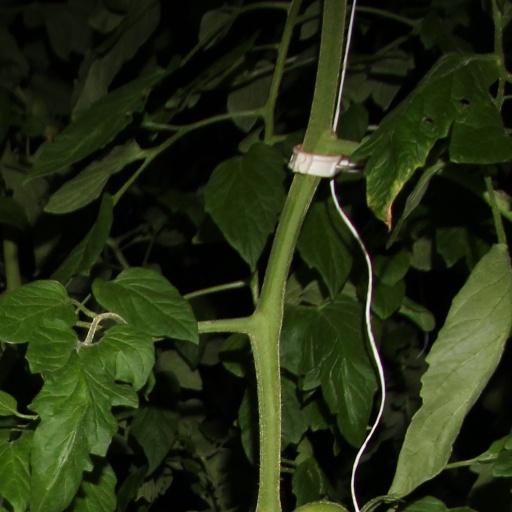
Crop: tomato